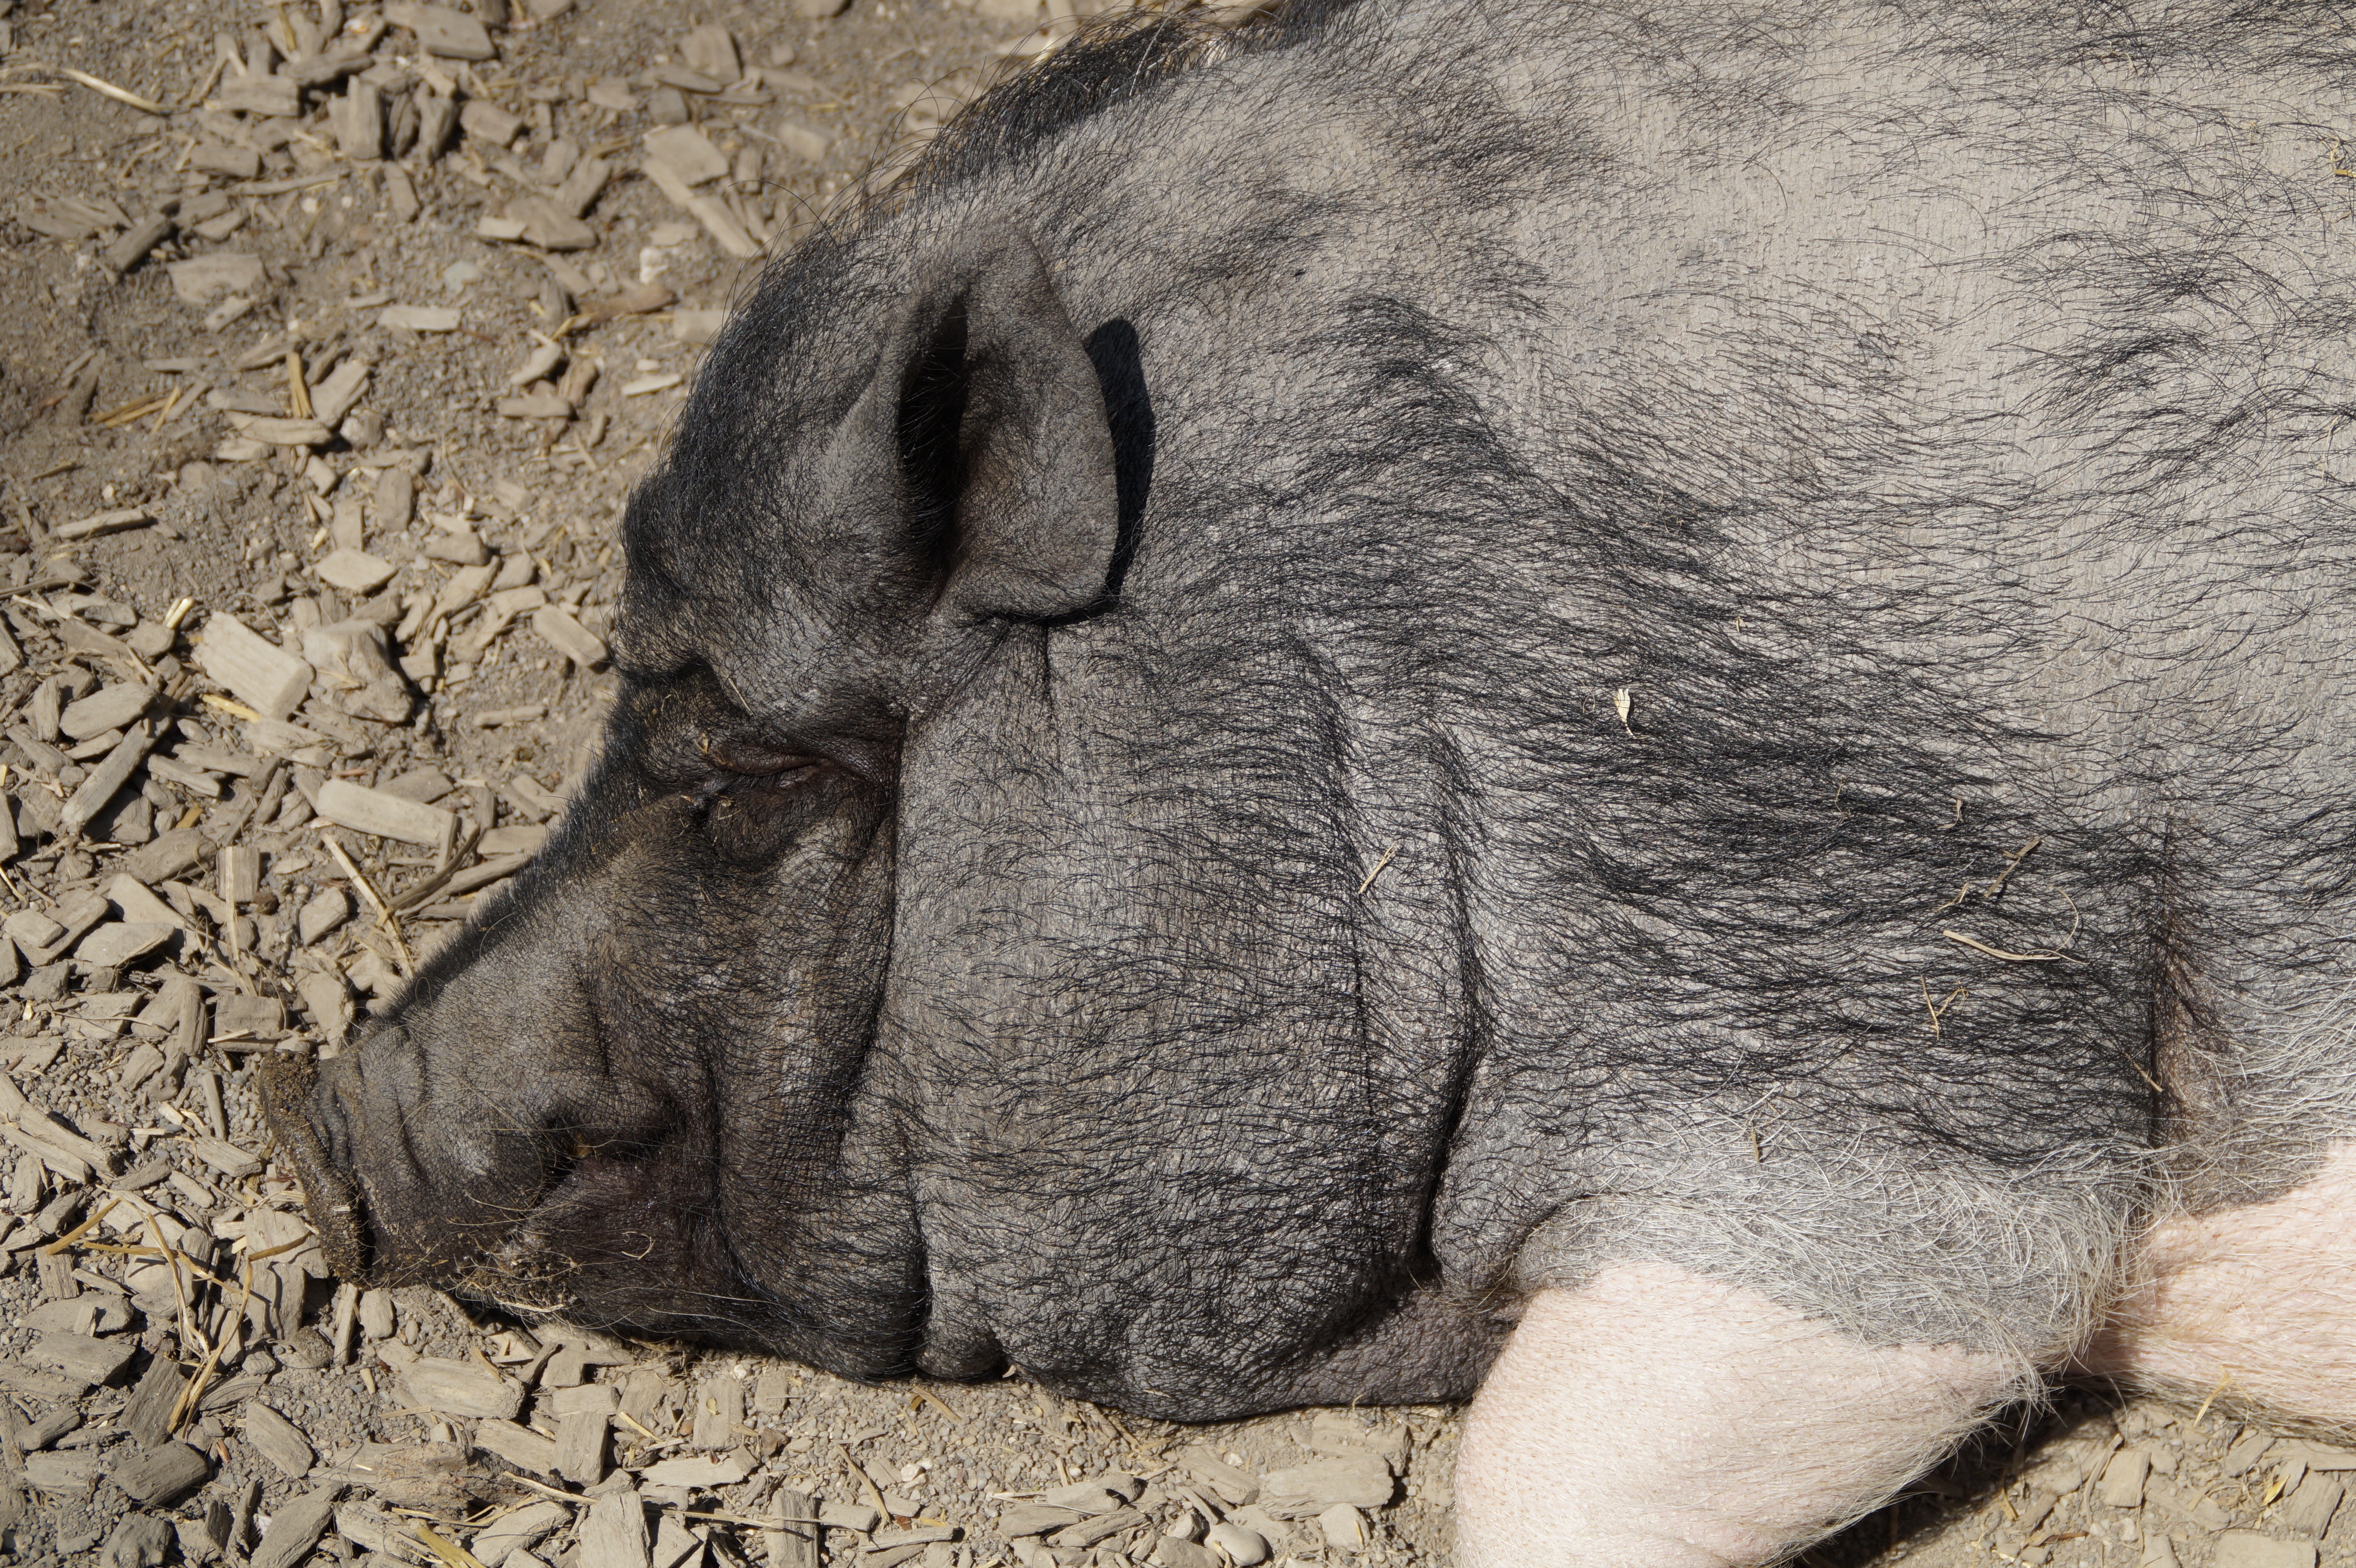
sun, farm, wildlife, relax, mammal, rest, fauna, face, lazy, rhinoceros, piglet, relaxation, luxury, head, vertebrate, pig, thick, enjoy, relaxed, doze, dozing, miniature pig, domestic pig, pot bellied pig, pig like mammal